Baroque pop

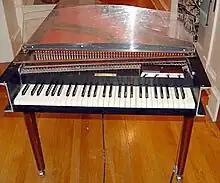
An electric harpsichord

Baroque pop (sometimes called baroque rock) is a fusion genre that combines rock music with particular elements of classical music. It emerged in the mid-1960s as artists pursued a majestic, orchestral sound and is identifiable for its appropriation of Baroque compositional styles (contrapuntal melodies and functional harmony patterns) and dramatic or melancholic gestures. Harpsichords figure prominently, while oboes, French horns, and string quartets are also common.